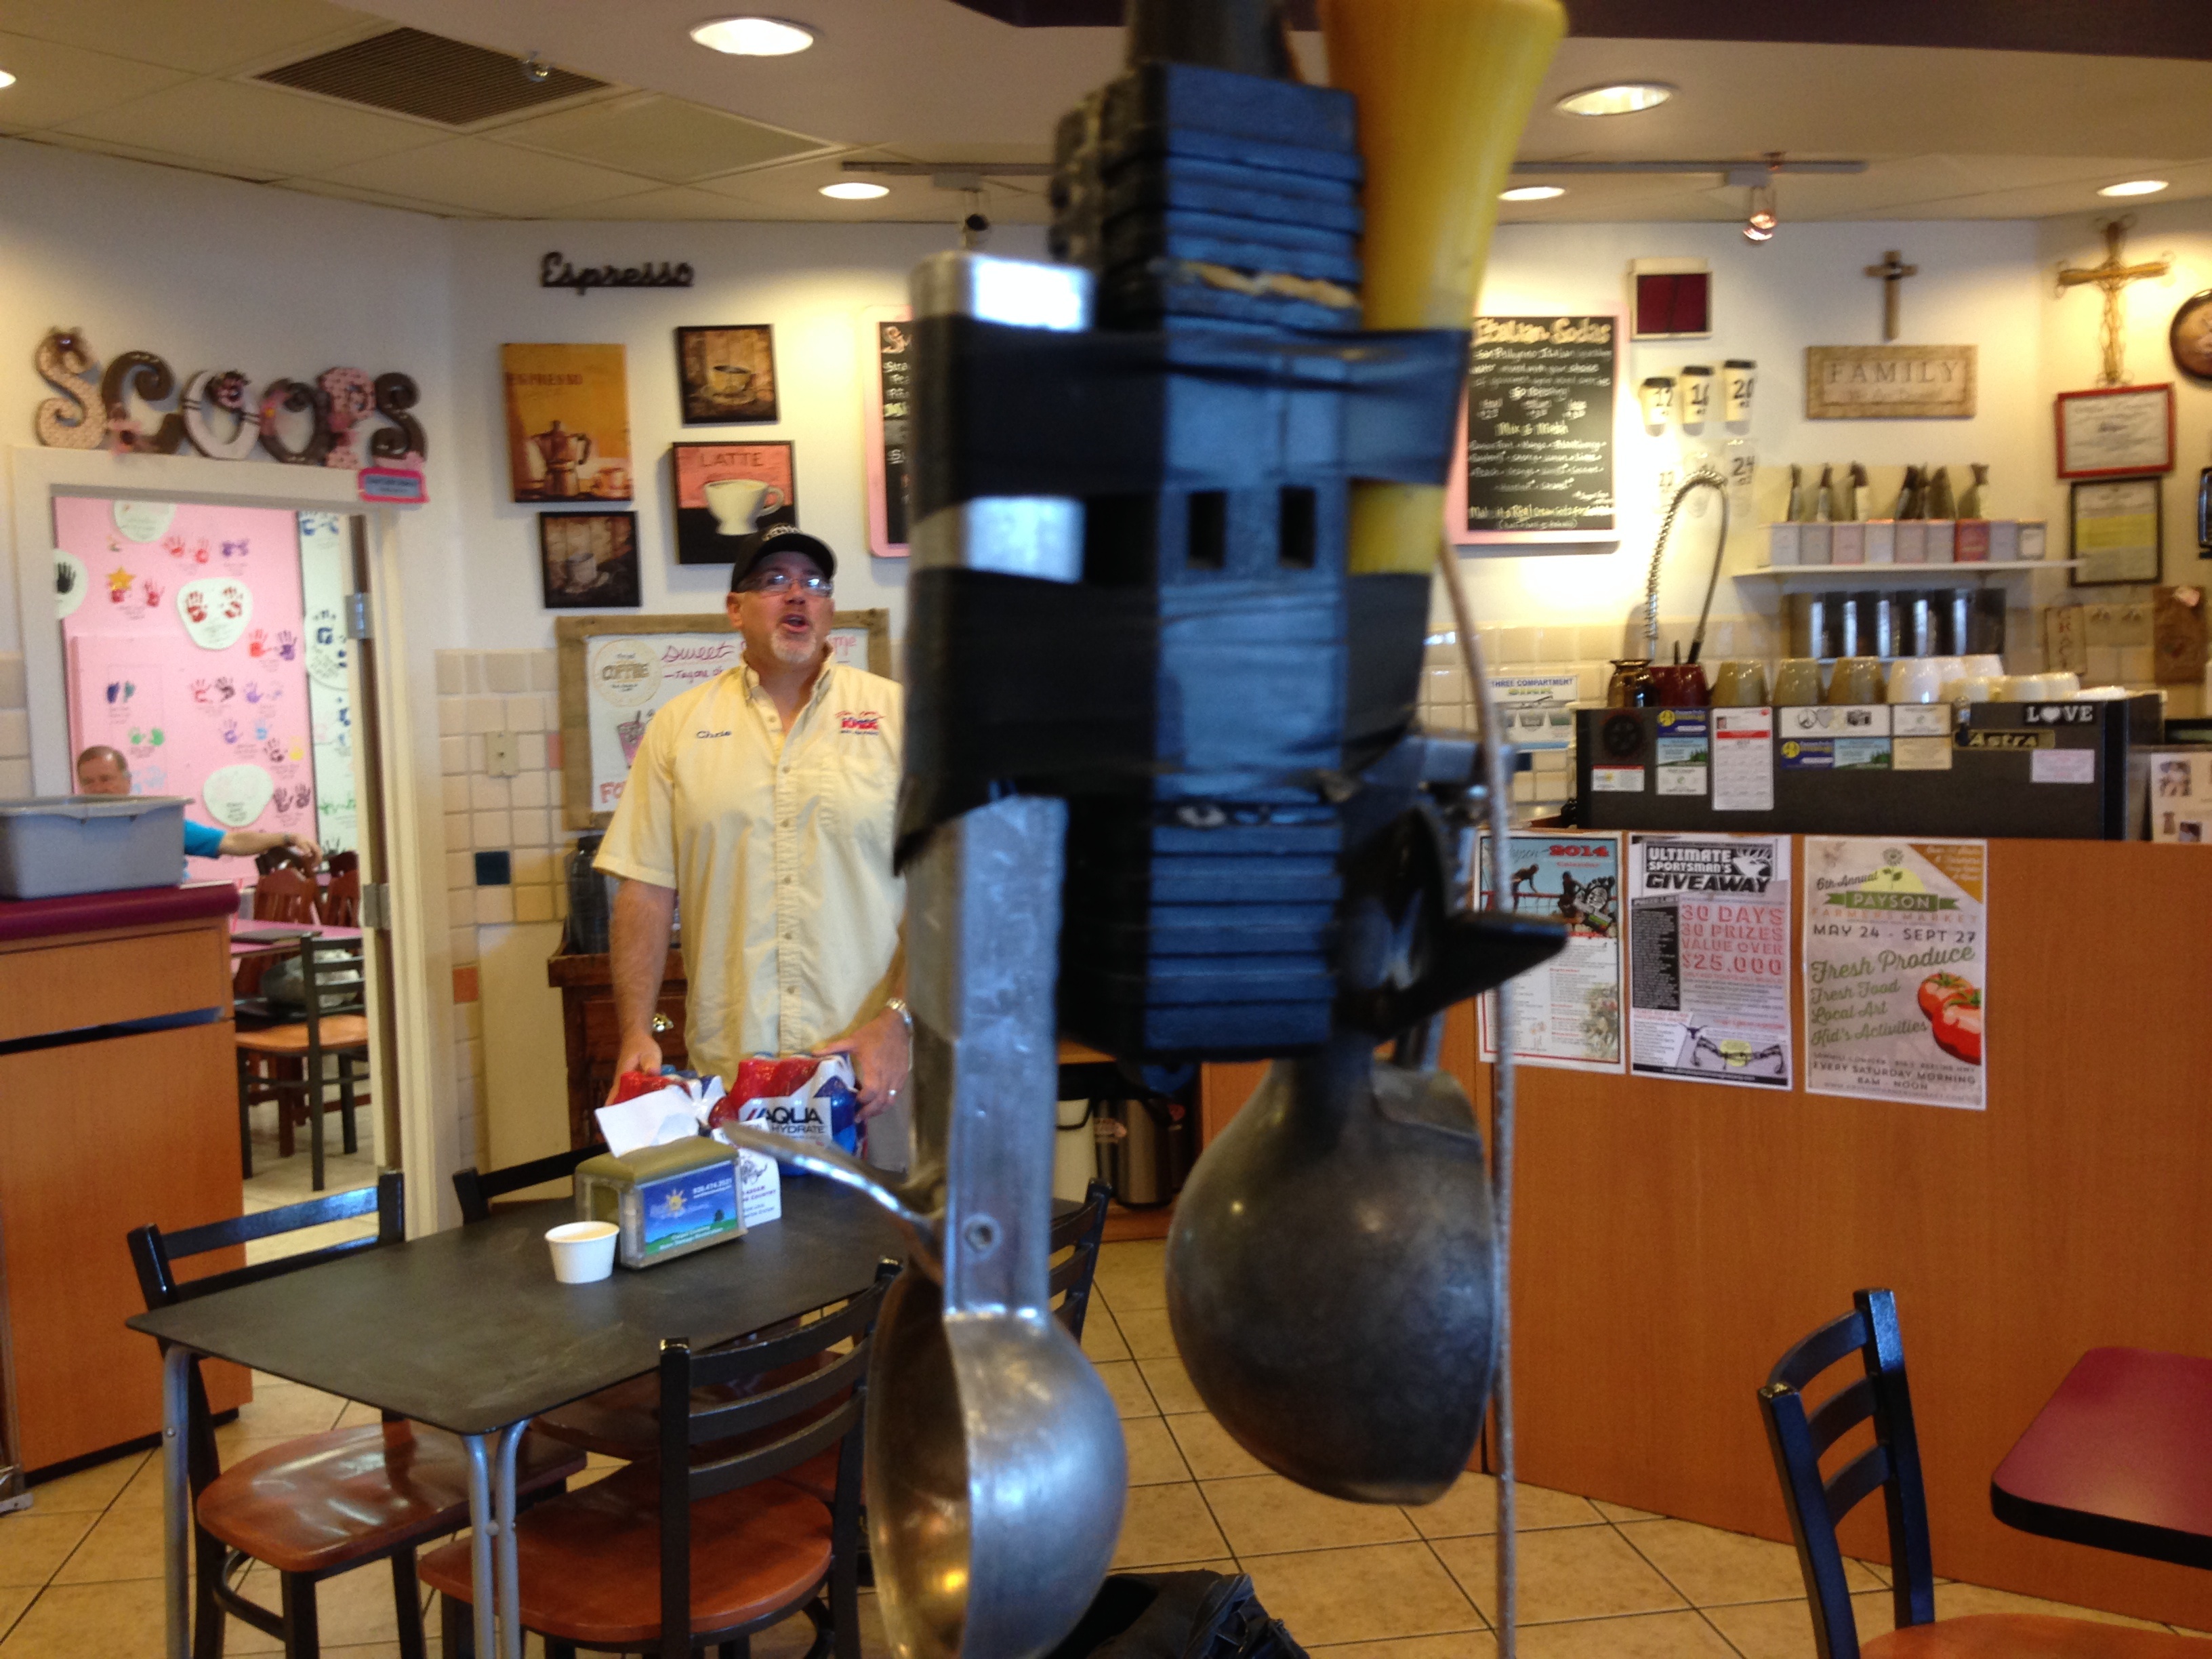
restaurant, bar, interior design, art, design, coffeehouse